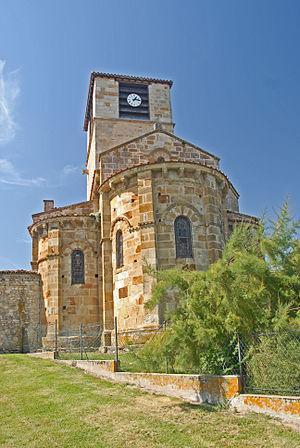
Glaine-Montaigut est une commune française, située dans le département du Puy-de-Dôme en région Auvergne-Rhône-Alpes. Elle fait partie de l'aire urbaine de Clermont-Ferrand.